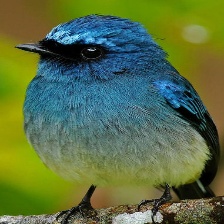
Species: INDIGO FLYCATCHER
Scientific name: EUMYIAS INDIGO